Spanish language in California

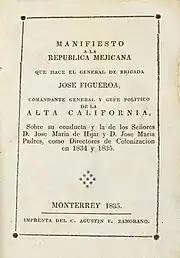
The first book published in California: ""Manifesto a la República Mejicana"" by José Figueroa (1835).

In 1834, Agustín V. Zamorano became the first publisher in the history of California, opening a print shop in Monterey, mainly serving as the official press of the Mexican government in California. In 1835, Zamorano published the first book in the history of California, ""Manifesto a la República Mejicana"", written by Governor José Figueroa.